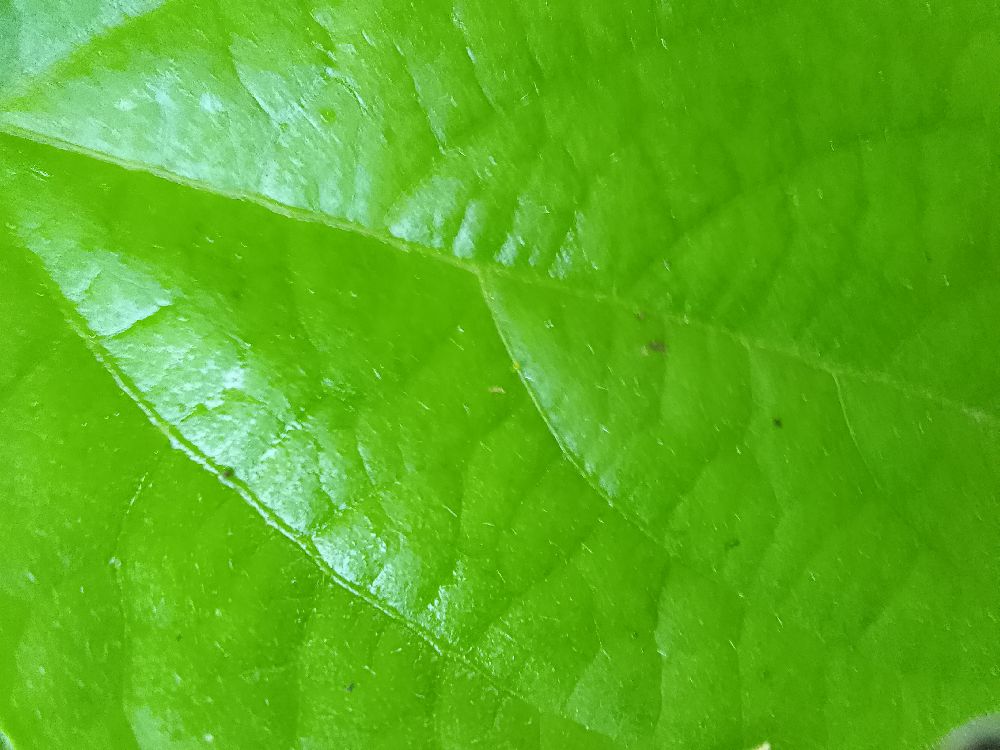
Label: healthy